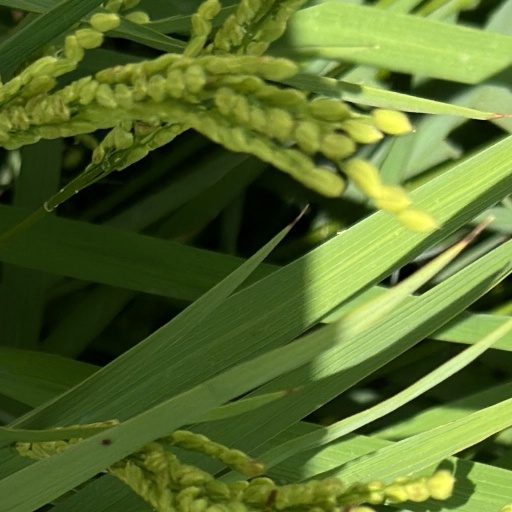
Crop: rice